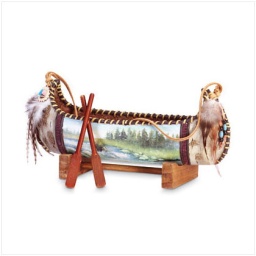
alab bear in water canoe with oars 19.95